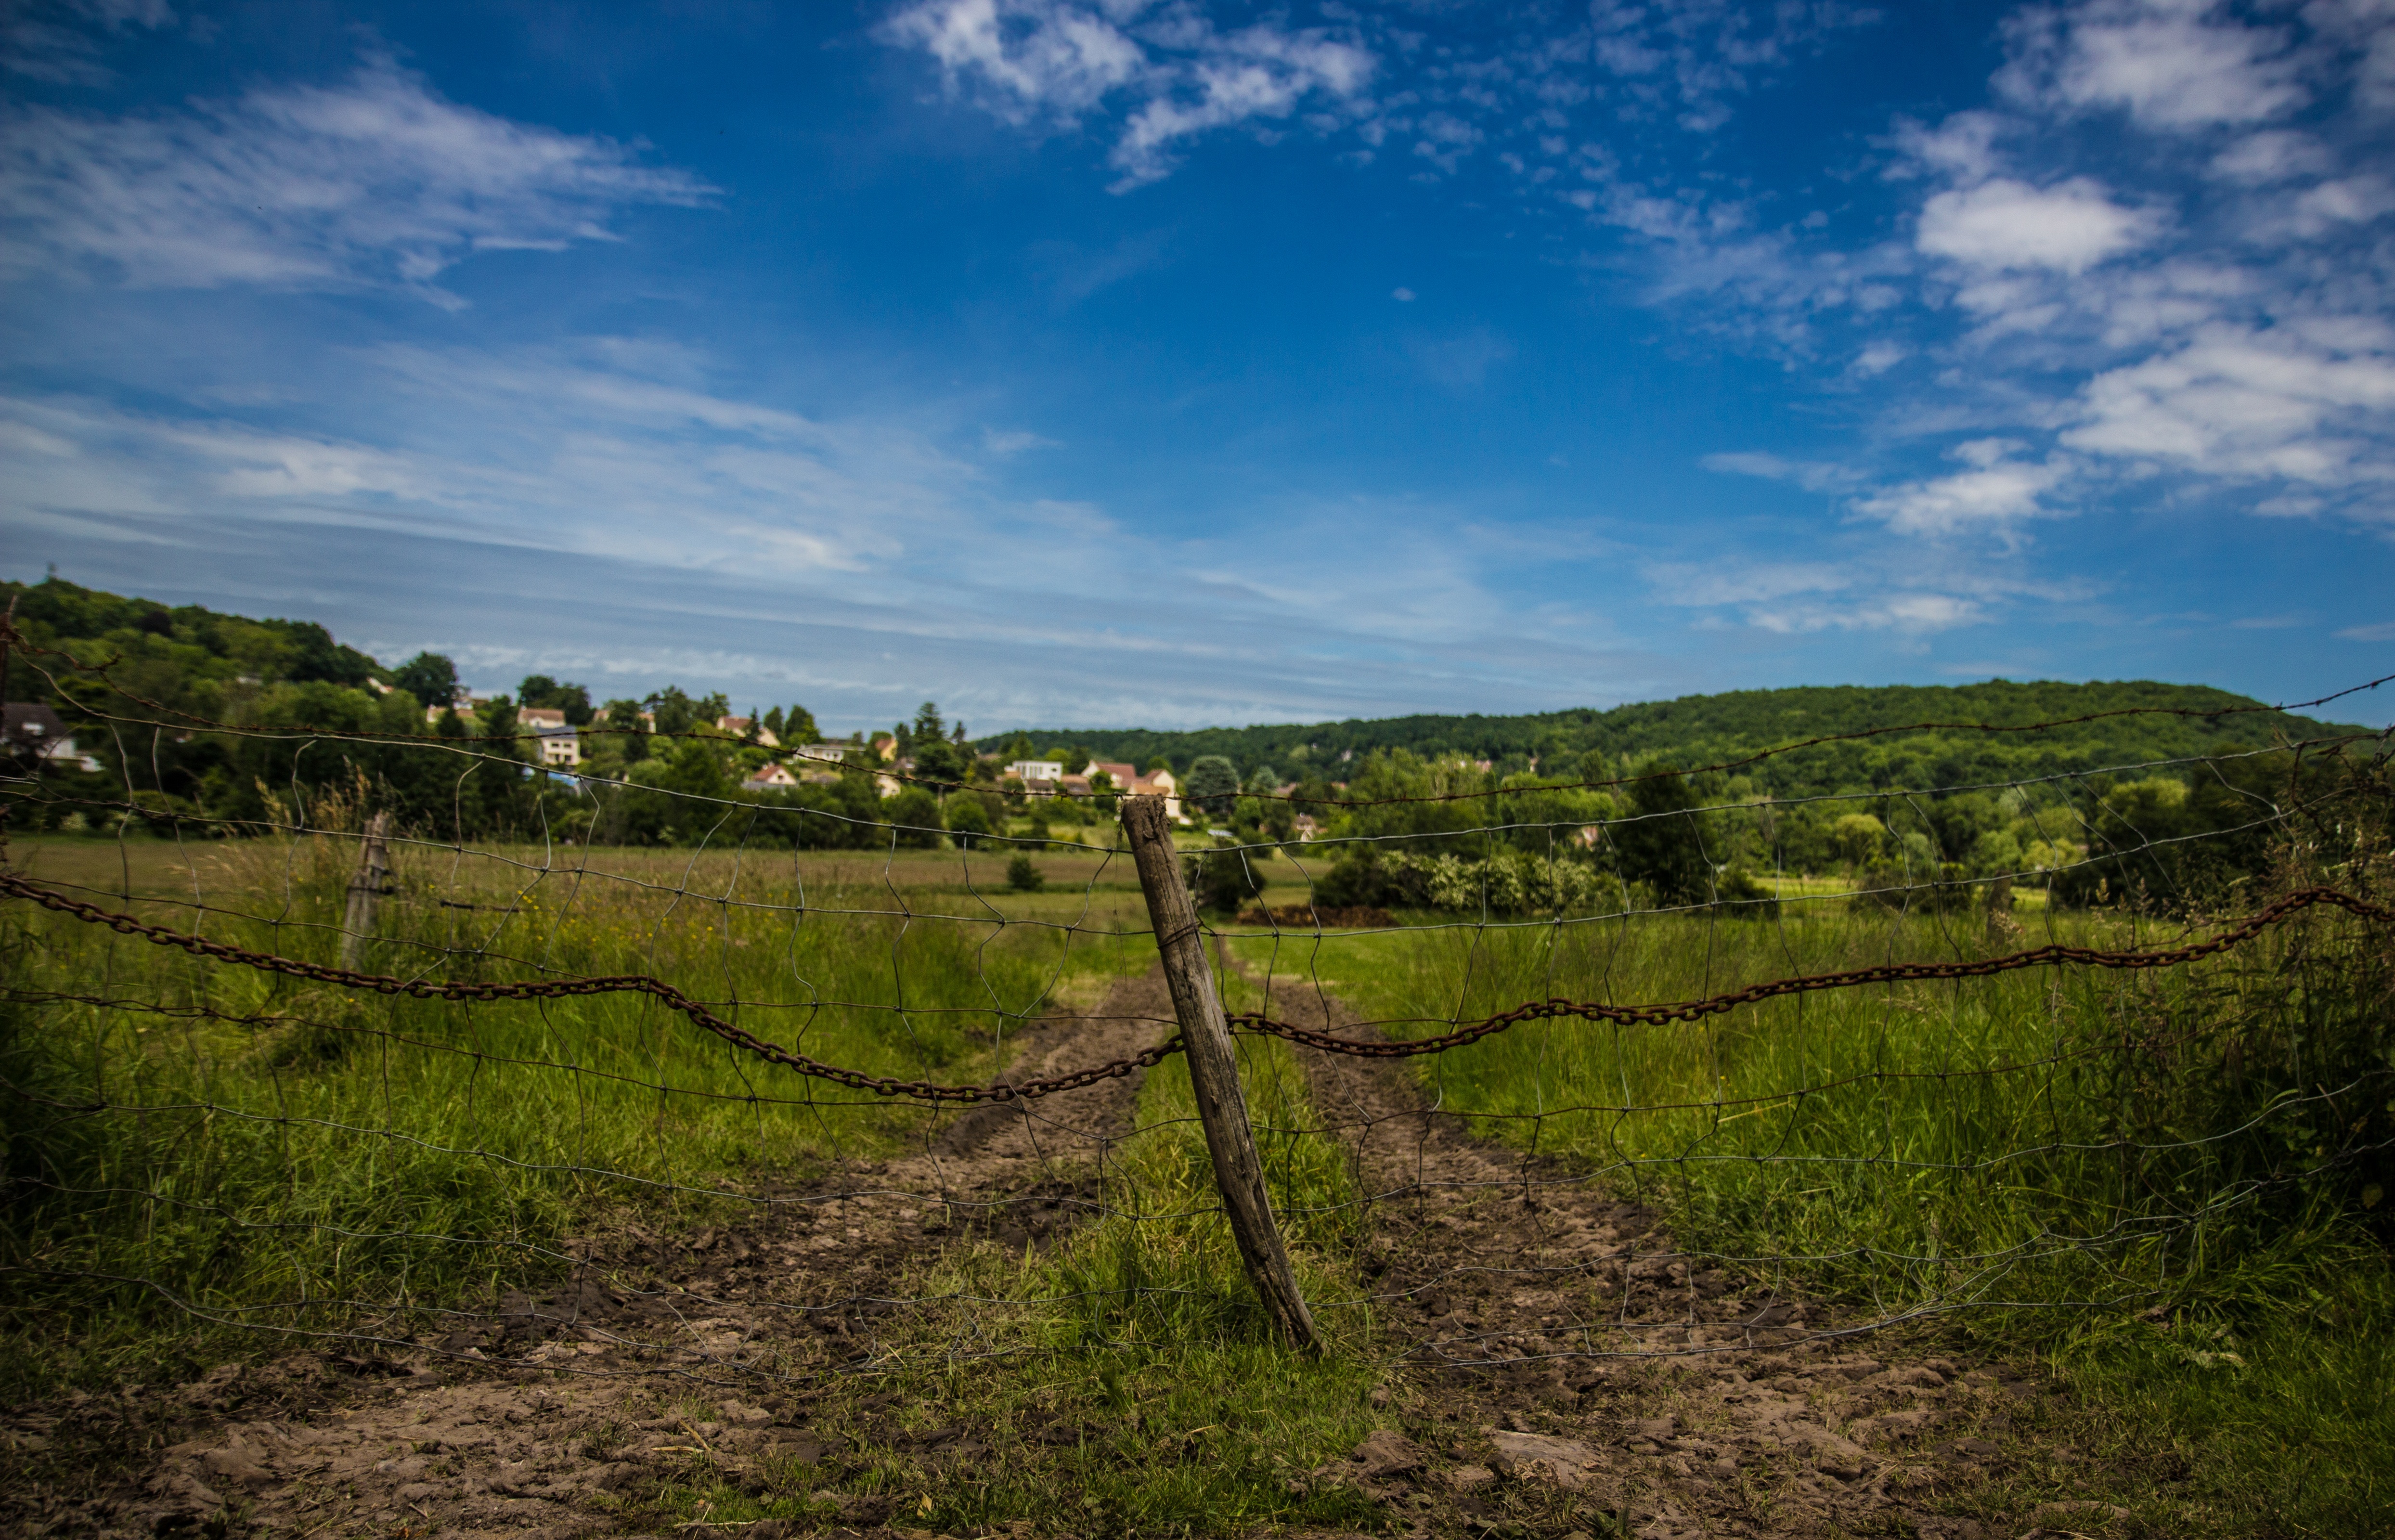
landscape, tree, nature, grass, horizon, mountain, fence, barbed wire, cloud, sky, field, meadow, prairie, hill, valley, soil, agriculture, barbwire, plain, grassland, plantation, plateau, habitat, ecosystem, rural area, natural environment, geographical feature